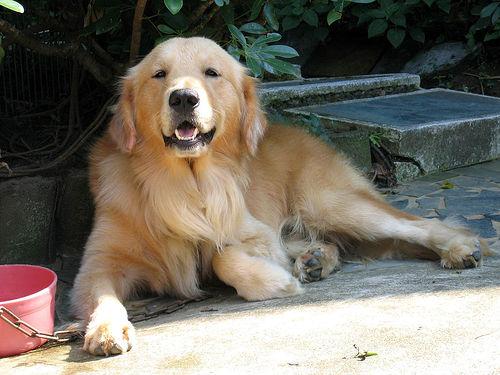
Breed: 5355-n000126-golden_retriever